Martin Hearn Ltd

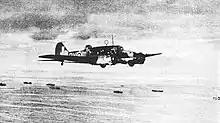
An RAF Coastal Command Avro Anson escorting a convoy.

At the start of World War II in 1939, Hooton Park was taken over by the RAF. At first Avro Ansons were stationed there for anti-submarine patrols, and Blackburn Bothas for radio training, but soon Handley Page Halifaxes and de Havilland Mosquitos were being stored there. Martin Hearn Ltd joined the Civilian Repair Organisation and gained contracts from the Ministry of Aircraft Production for the maintenance, repair and overhaul of all damaged RAF Ansons north of Birmingham, along with Supermarine Spitfires and Mosquitos.